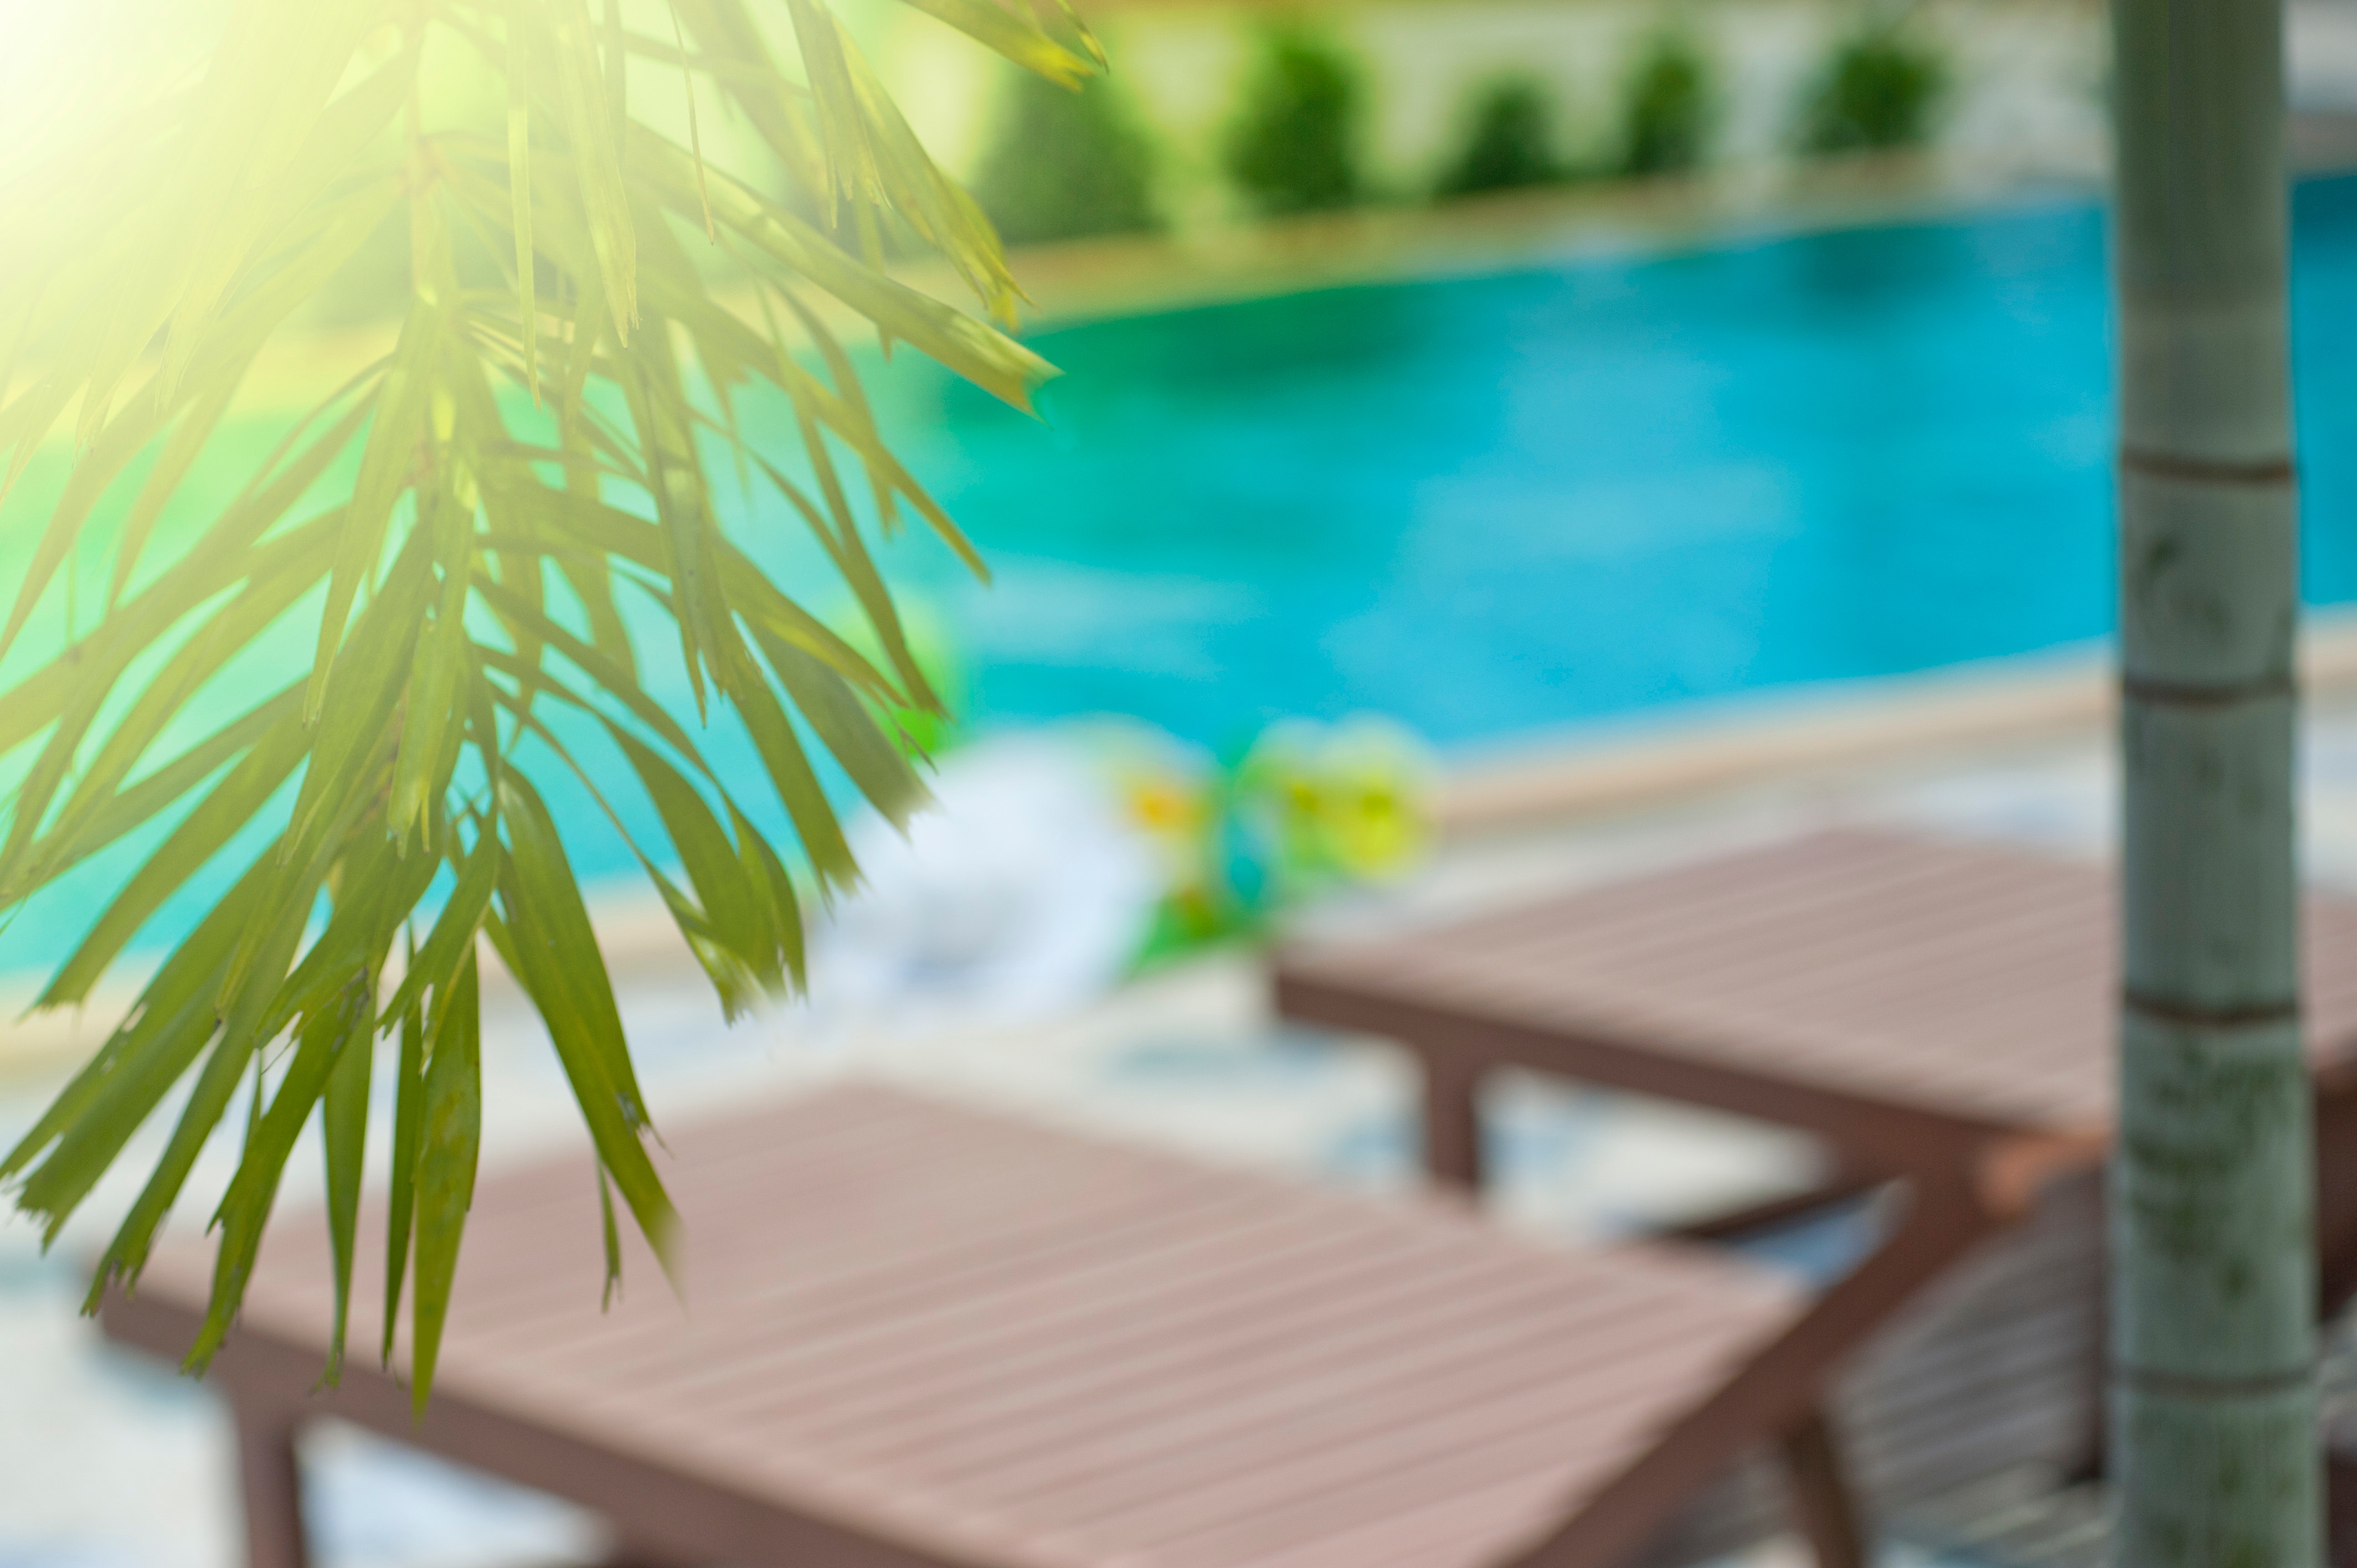
property, outdoor furniture, turquoise, vacation, tree, furniture, table, resort, deck, real estate, house, wood, room, tropics, palm tree, home, leisure, plant, hardwood, sunlounger, arecales, porch, building, ocean, chair, eco hotel, balcony